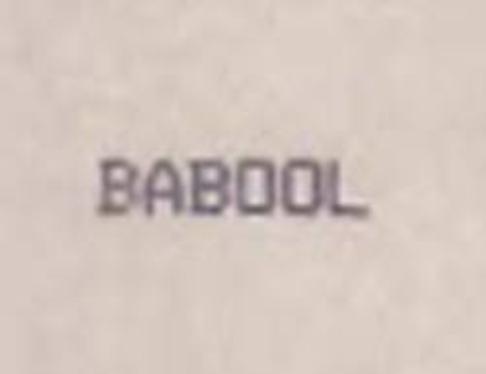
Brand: babool
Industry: Necessities